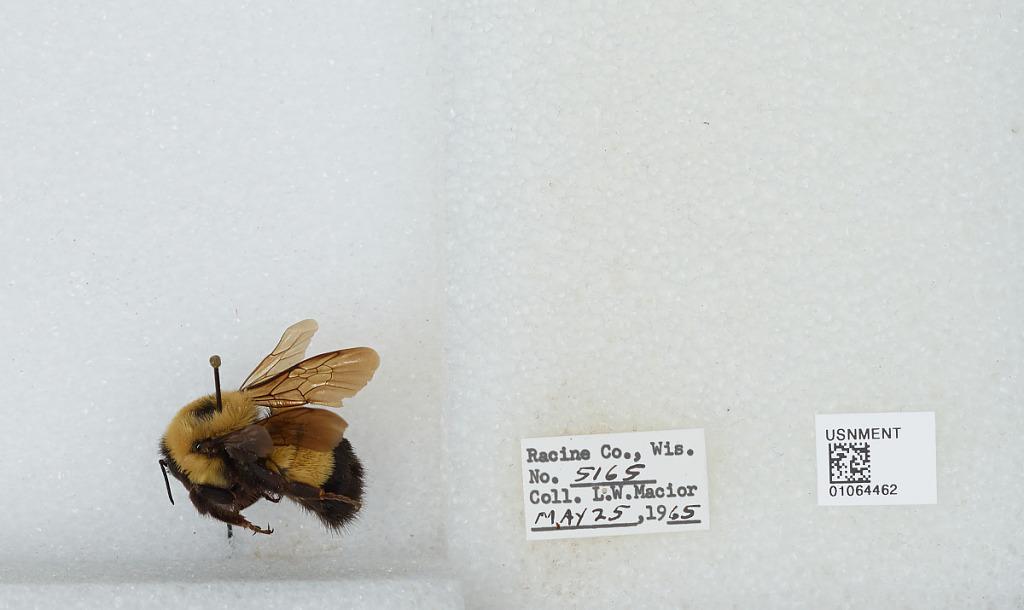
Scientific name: Bombus (Bombus) affinis Cresson
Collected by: L. Macior
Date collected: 1965-5-25
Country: United States
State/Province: Wisconsin
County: Racine
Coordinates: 42.78, -87.76